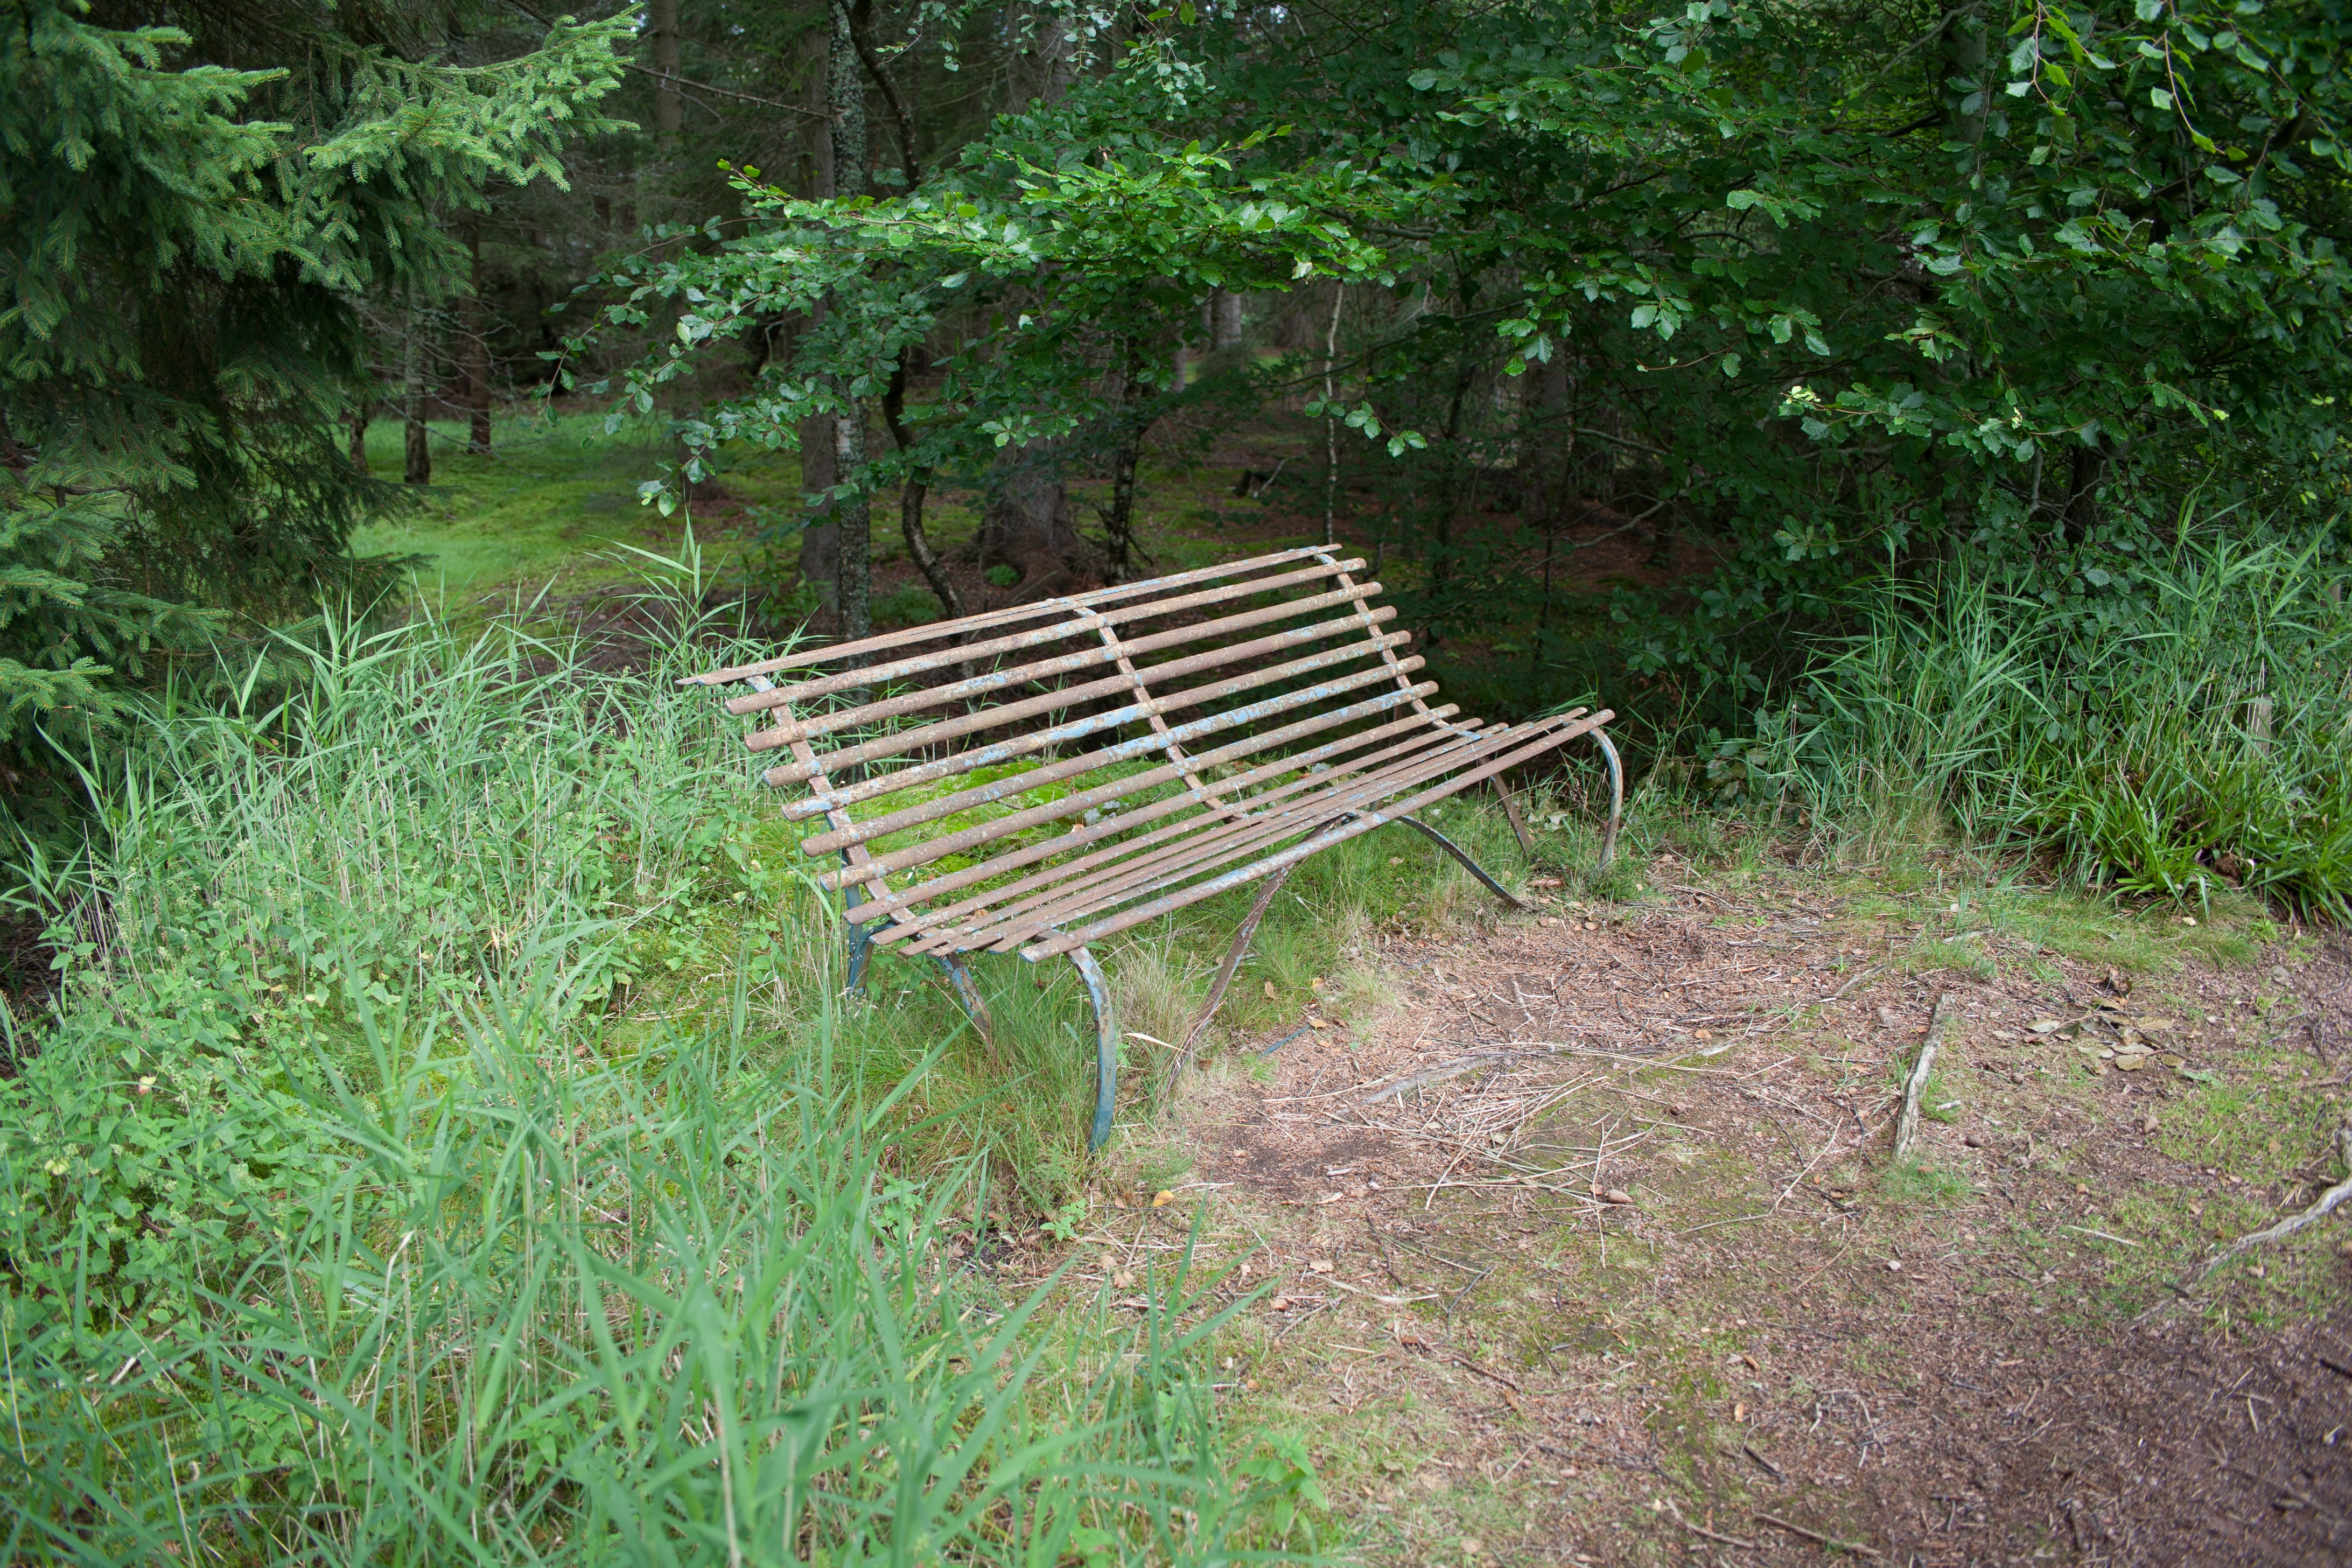
grass, trail, meadow, jungle, backyard, woodland, habitat